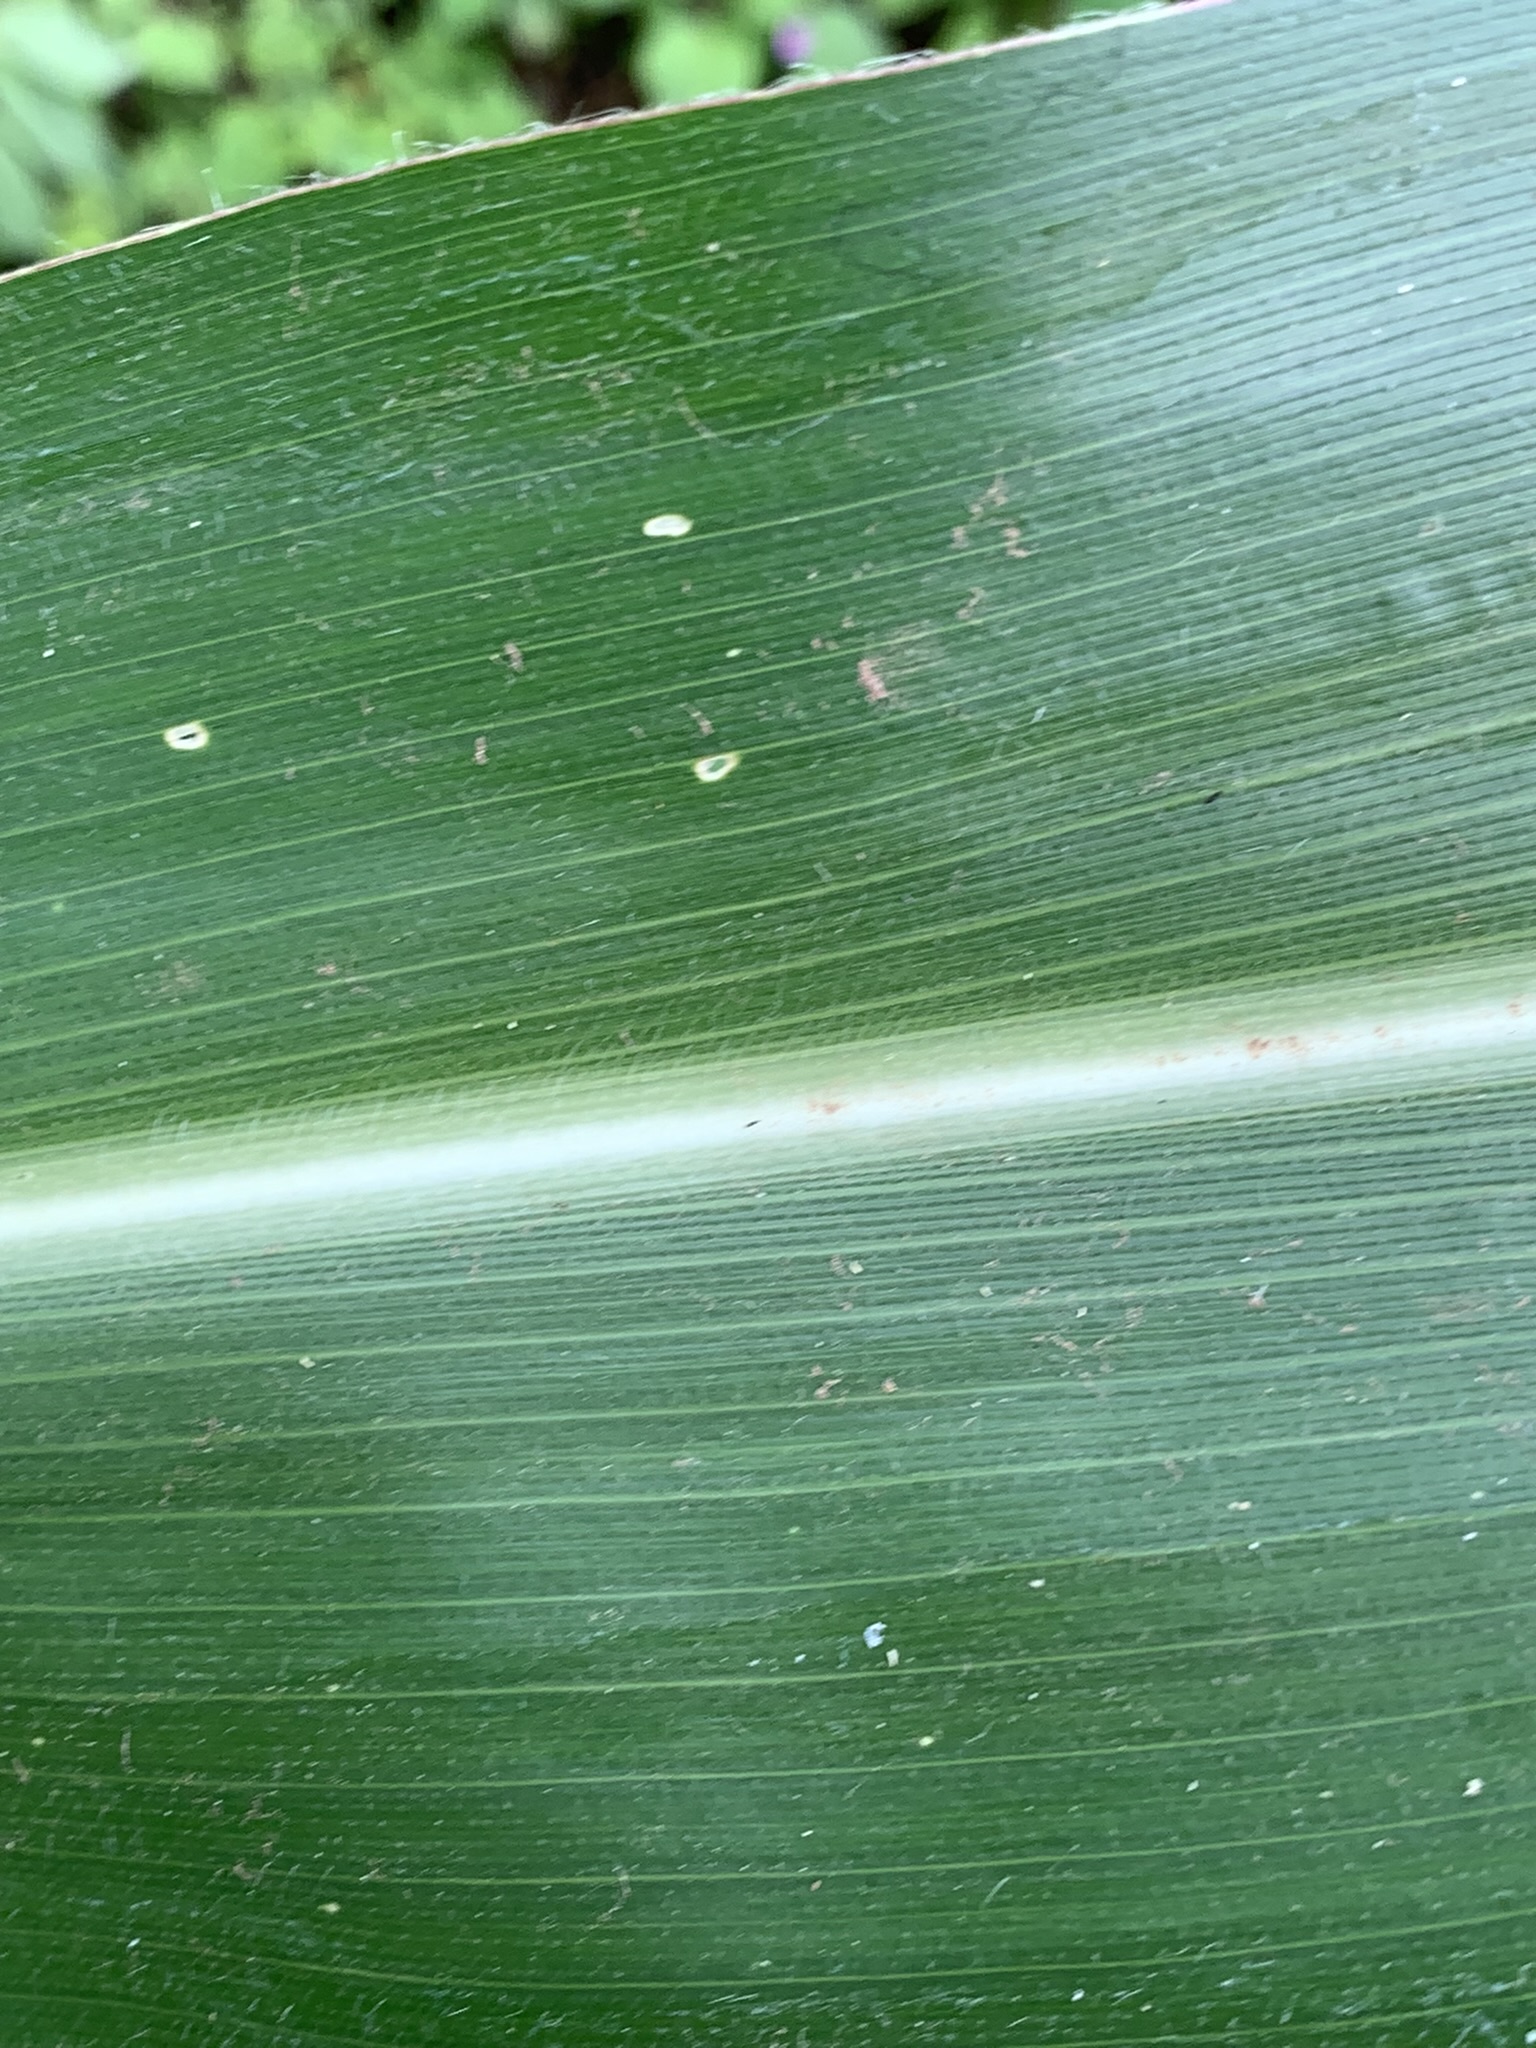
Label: Healthy